Gavin Bone

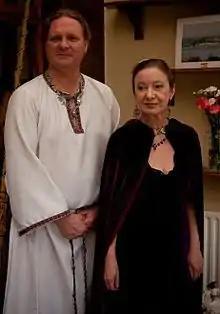
Gavin Bone (left) beside Janet Farrar

Gavin Bone (born 19 January 1964) is an English author and lecturer in the fields of magic, Neopagan witchcraft, Wicca and Neo-Paganism, and an organizer in the Neo-Pagan community. He was born in Portsmouth, Hampshire in England, in 1964.